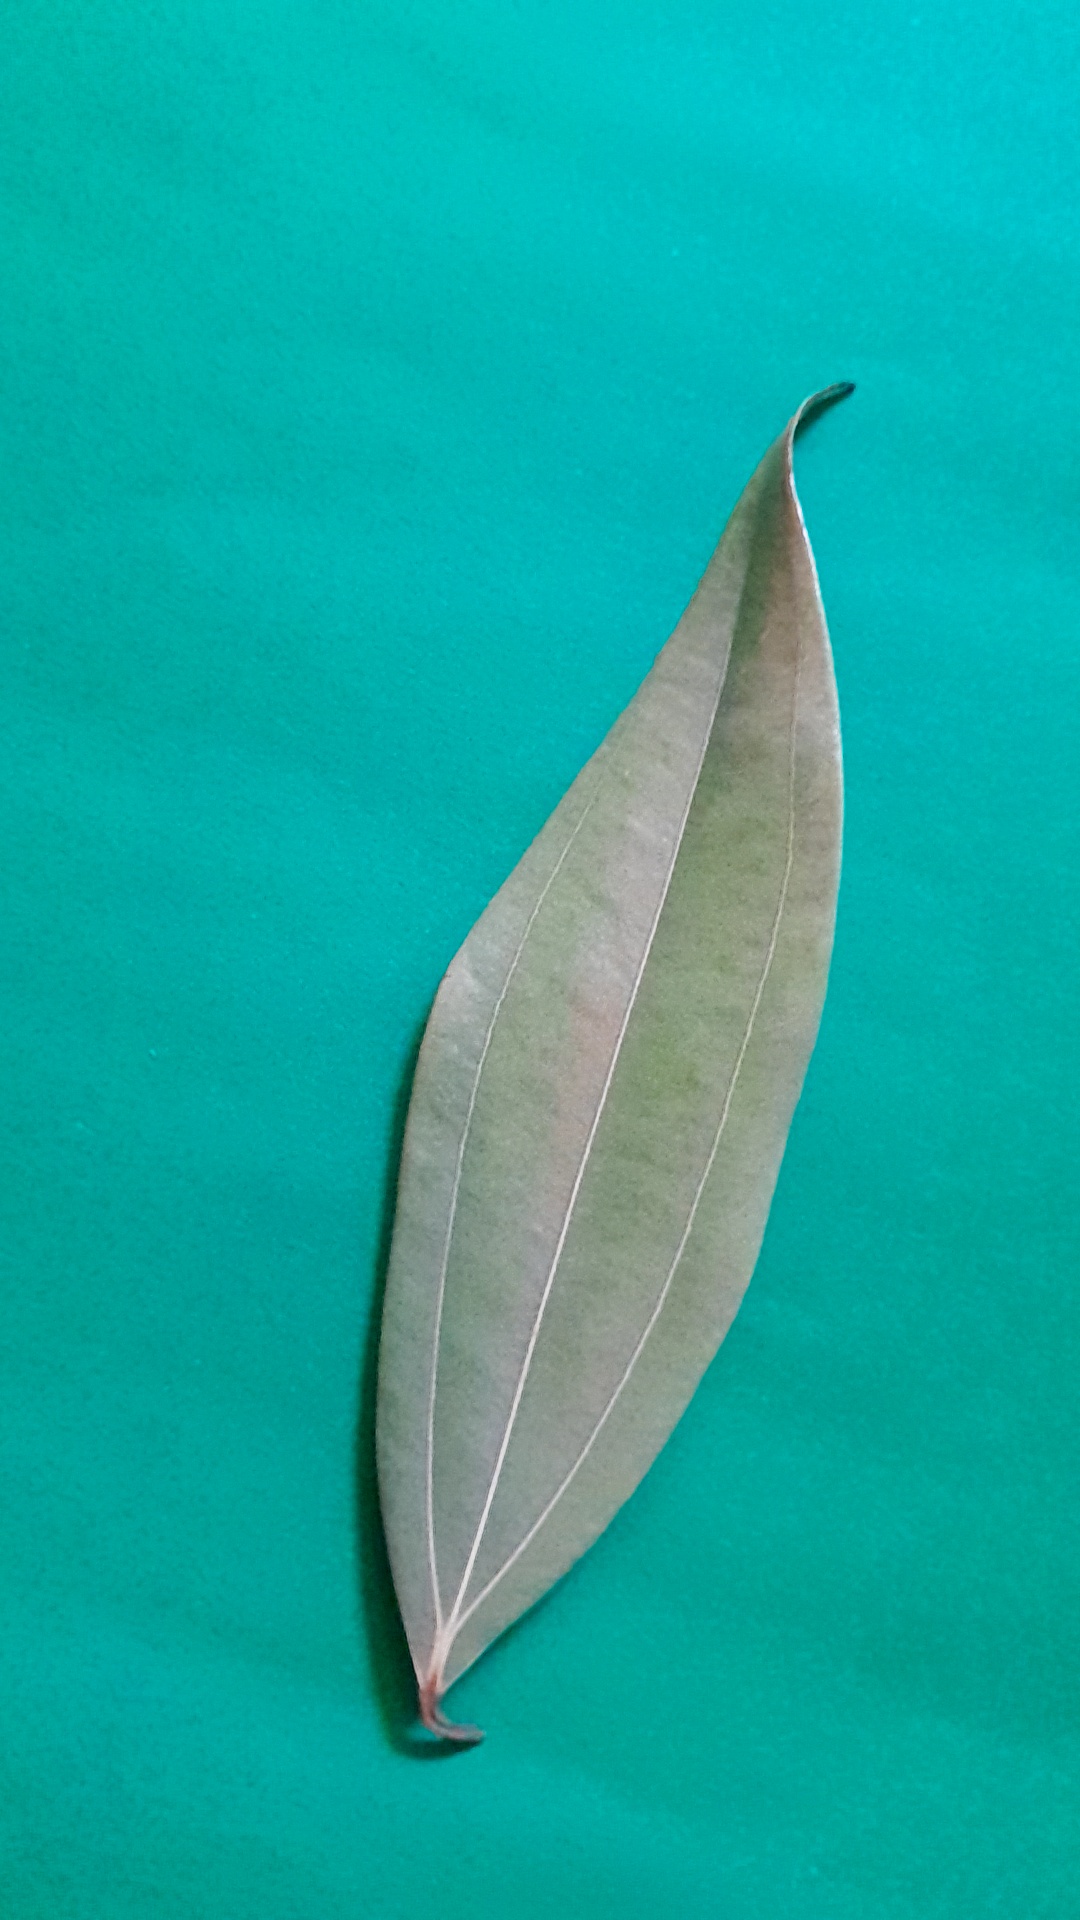
Label: Dry Leaf